SS Princess Sophia

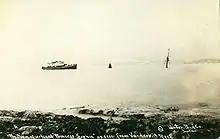
Wreck of "Princess Sophia"

Locke warned off James Davis, captain of the fishing vessel "Estebeth", who attempted and then abandoned an effort to reach "Sophia" in a skiff. Davis moored his vessel by tying up to the Vanderbilt Reef marker buoy, which was then in the lee of "Princess Sophia" and protected from the worst force of the weather. The desperation of the situation was obvious to Davis and the other captains of the small boats at the scene. "Princess Sophia" had been seriously damaged striking the reef, with a hole in her bow that water ran in and out of at a rate that Davis estimated at 200 or 300 gallons per minute. With no apparent way to evacuate passengers, and "Princess Sophia" stuck fast on the reef, the only thing that Davis and the other rescue boats could do was to wait to see if the weather would moderate enough to attempt an evacuation. Captain Locke, of "Sophia" was confident enough of his own vessel's safety to tell, via megaphone, "Estebeth" and "Amy", which were taking a pounding in the weather, that "Sophia" was safe and they should take shelter in a harbor.